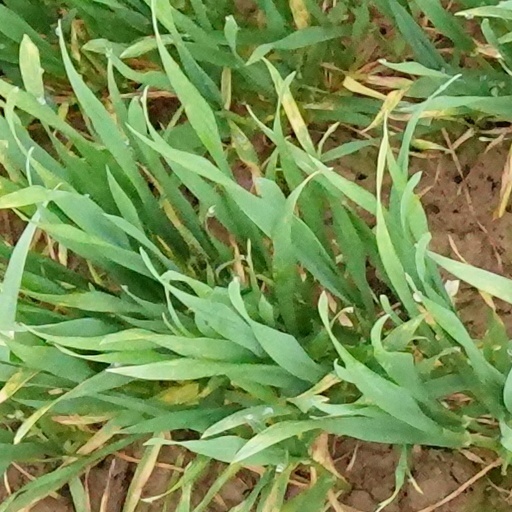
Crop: wheat